Single point of failure

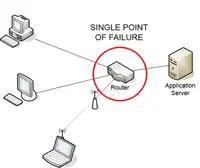
In this diagram the router is a single point of failure for the communication network between computers.

A single point of failure (SPOF) is a part of a system that would stop the entire system from working if it were to fail. The term single point of failure implies that there is not a backup or redundant option that would enable the system to continue to function without it. SPOFs are undesirable in any system with a goal of high availability or reliability, be it a business practice, software application, or other industrial system. If there is a SPOF present in a system, it produces a potential interruption to the system that is substantially more disruptive than an error would elsewhere in the system.